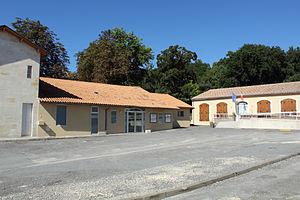
Vue de la mairie de Saint-Michel de Fronsac
Saint-Michel-de-Fronsac est une commune du Sud-Ouest de la France, située dans le département de la Gironde.